Rambler (automobile)

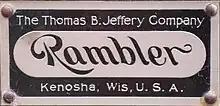
Emblem plate for the Rambler by the Thomas B. Jeffery Company (ca 1900s).

The first use of the name Rambler for an American-made automobile dates to 1897 when Thomas B. Jeffery of Chicago, Illinois, builder of the Rambler bicycle, constructed his prototype automobile.